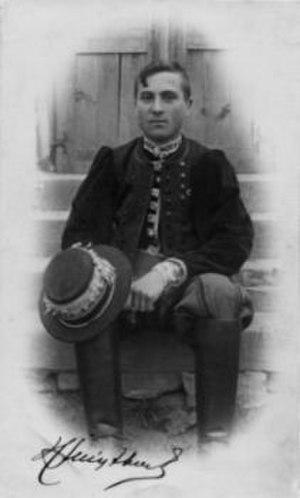
Henryk Świątkowski (1896-1970)
Natalia Zarembina, née Lipszyc et dont le pseudonyme était Wita Marcinowska, née en 1895 et morte le 30 avril 1973, était une journaliste, une chroniqueuse et une écrivaine polonaise. Elle était l'épouse de Zygmunt Zaremba, un activiste du Parti socialiste polonais durant la Seconde Guerre mondiale et dans le mouvement Zegota, décédé à Paris en 1967. En 1942, elle écrit Auschwitz: obóz śmierci, qui sera publié anonymement fin 1942 et relatant les conditions régnant à Auschwitz. Son ouvrage sera traduit en huit langues dans le monde libre entre 1943 et 1945.